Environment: real
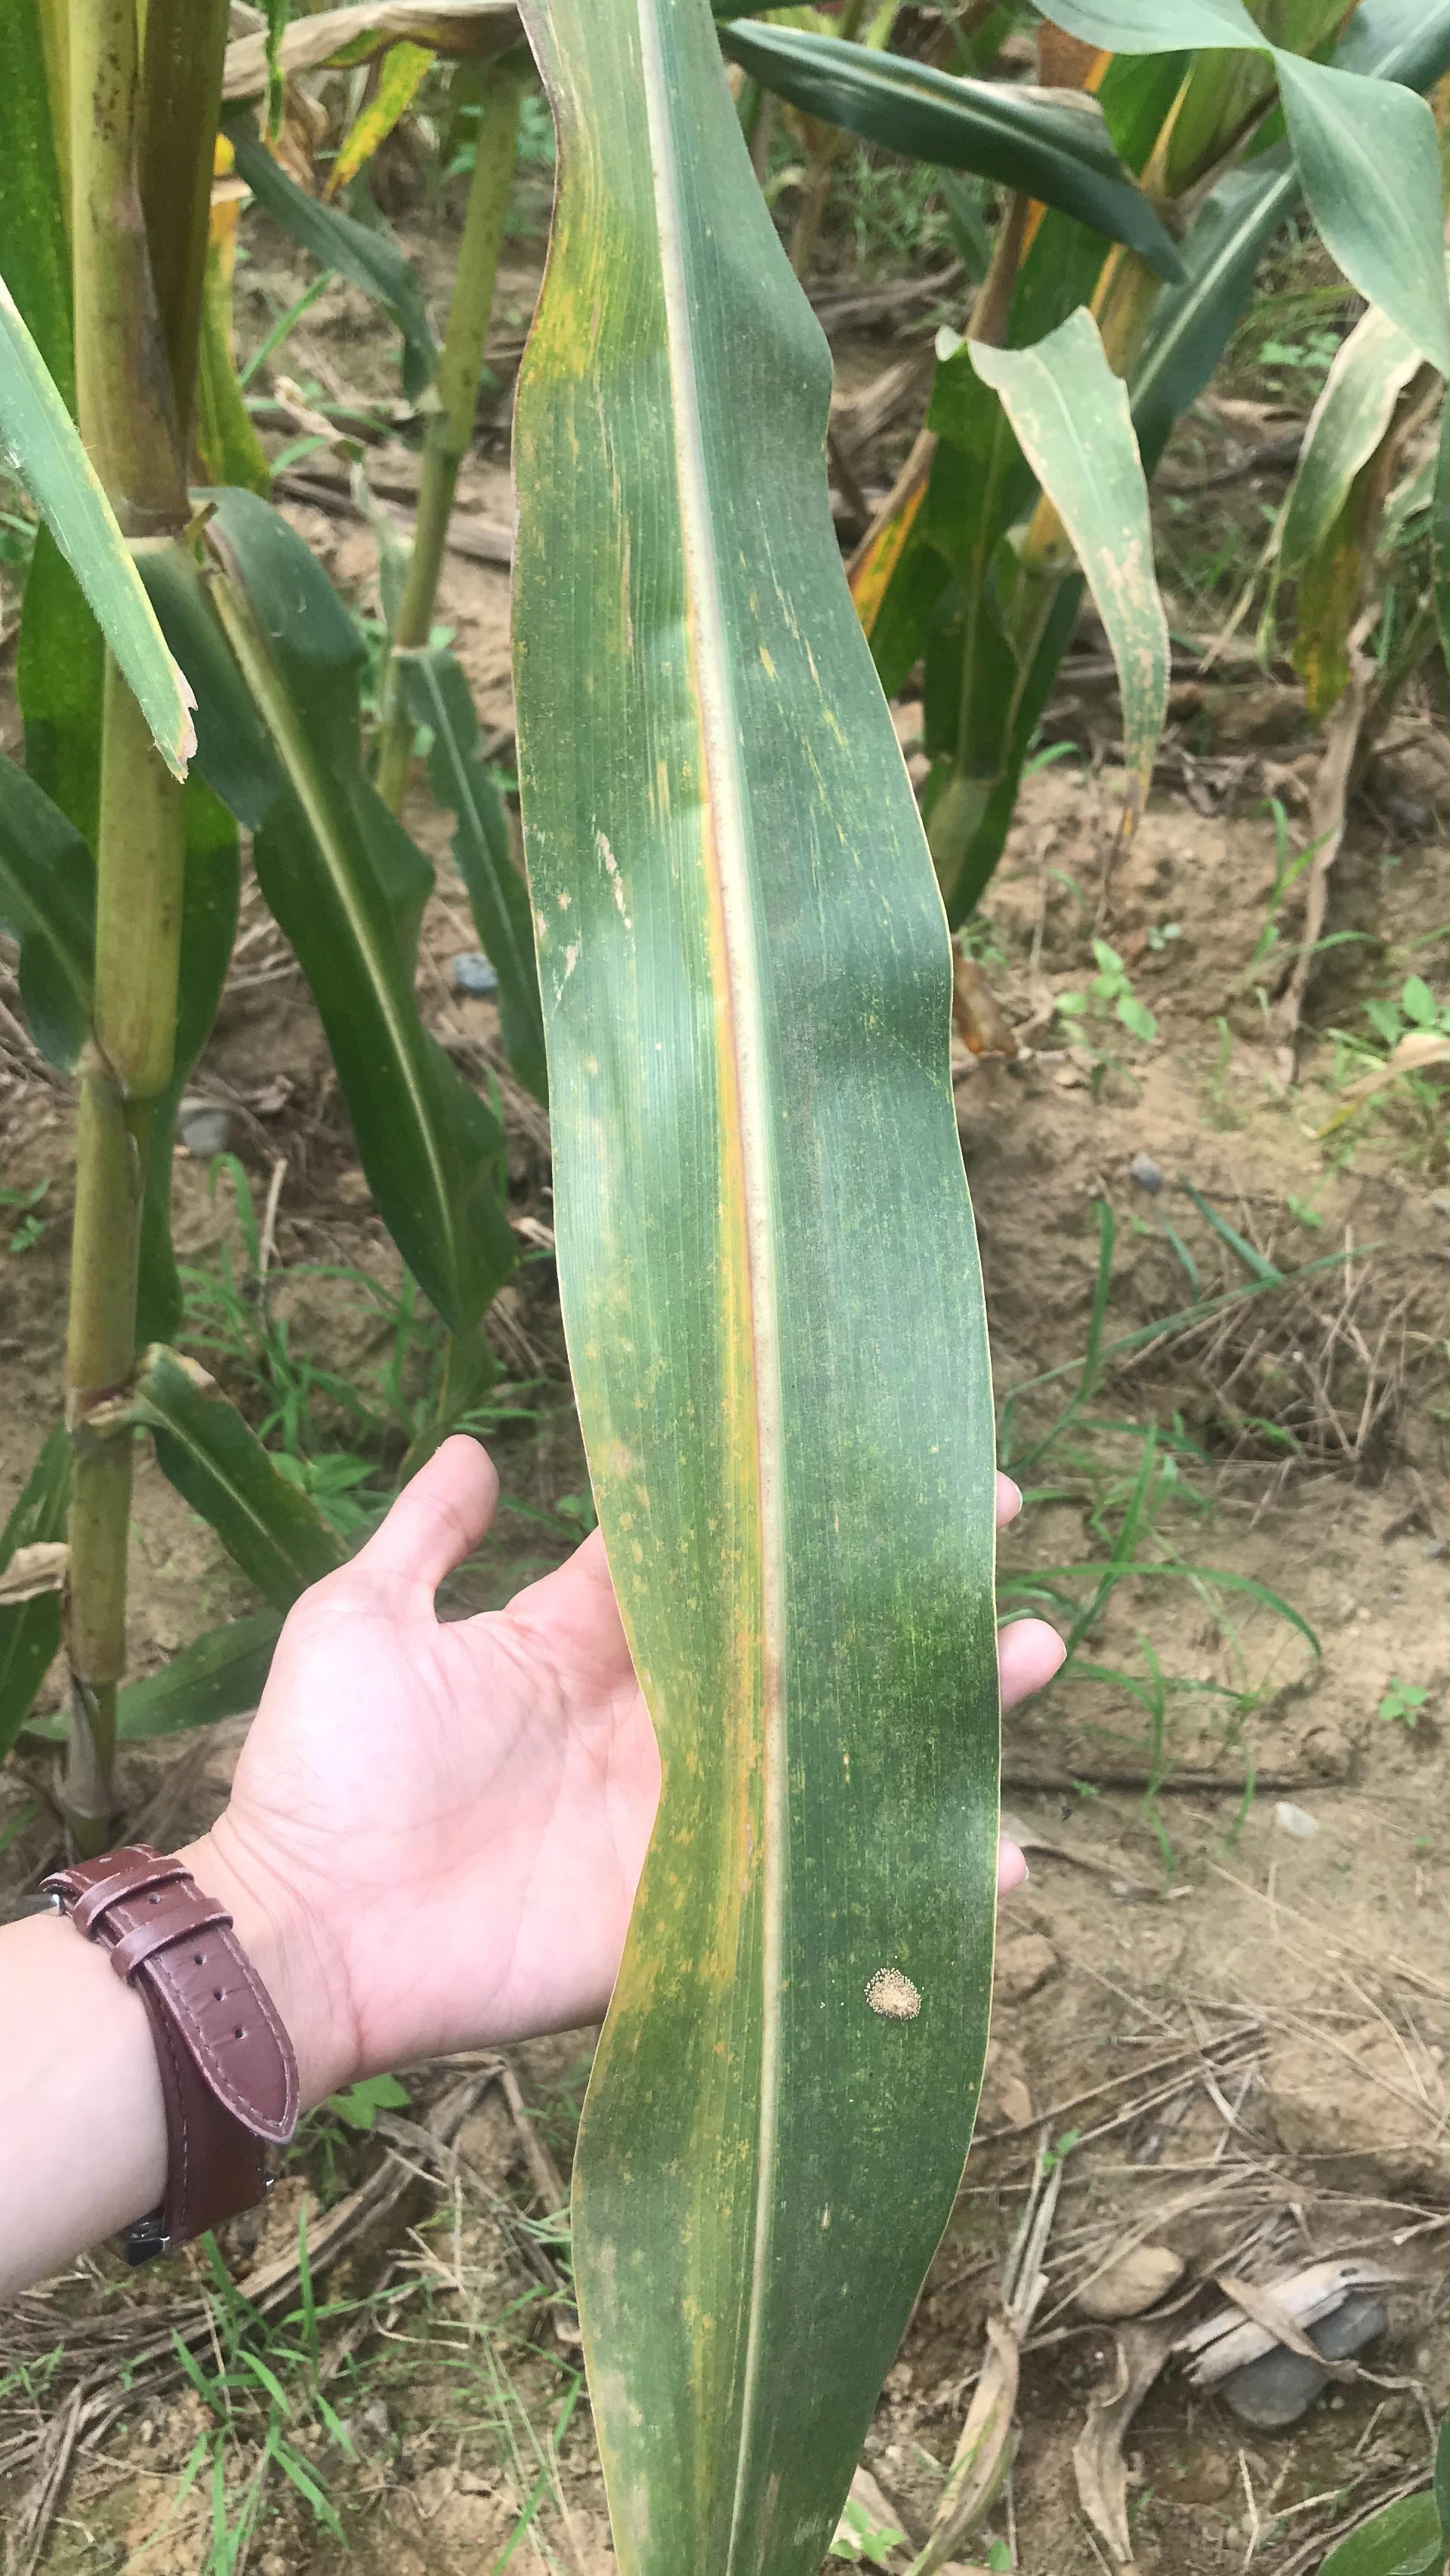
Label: nitrogen_deficiency